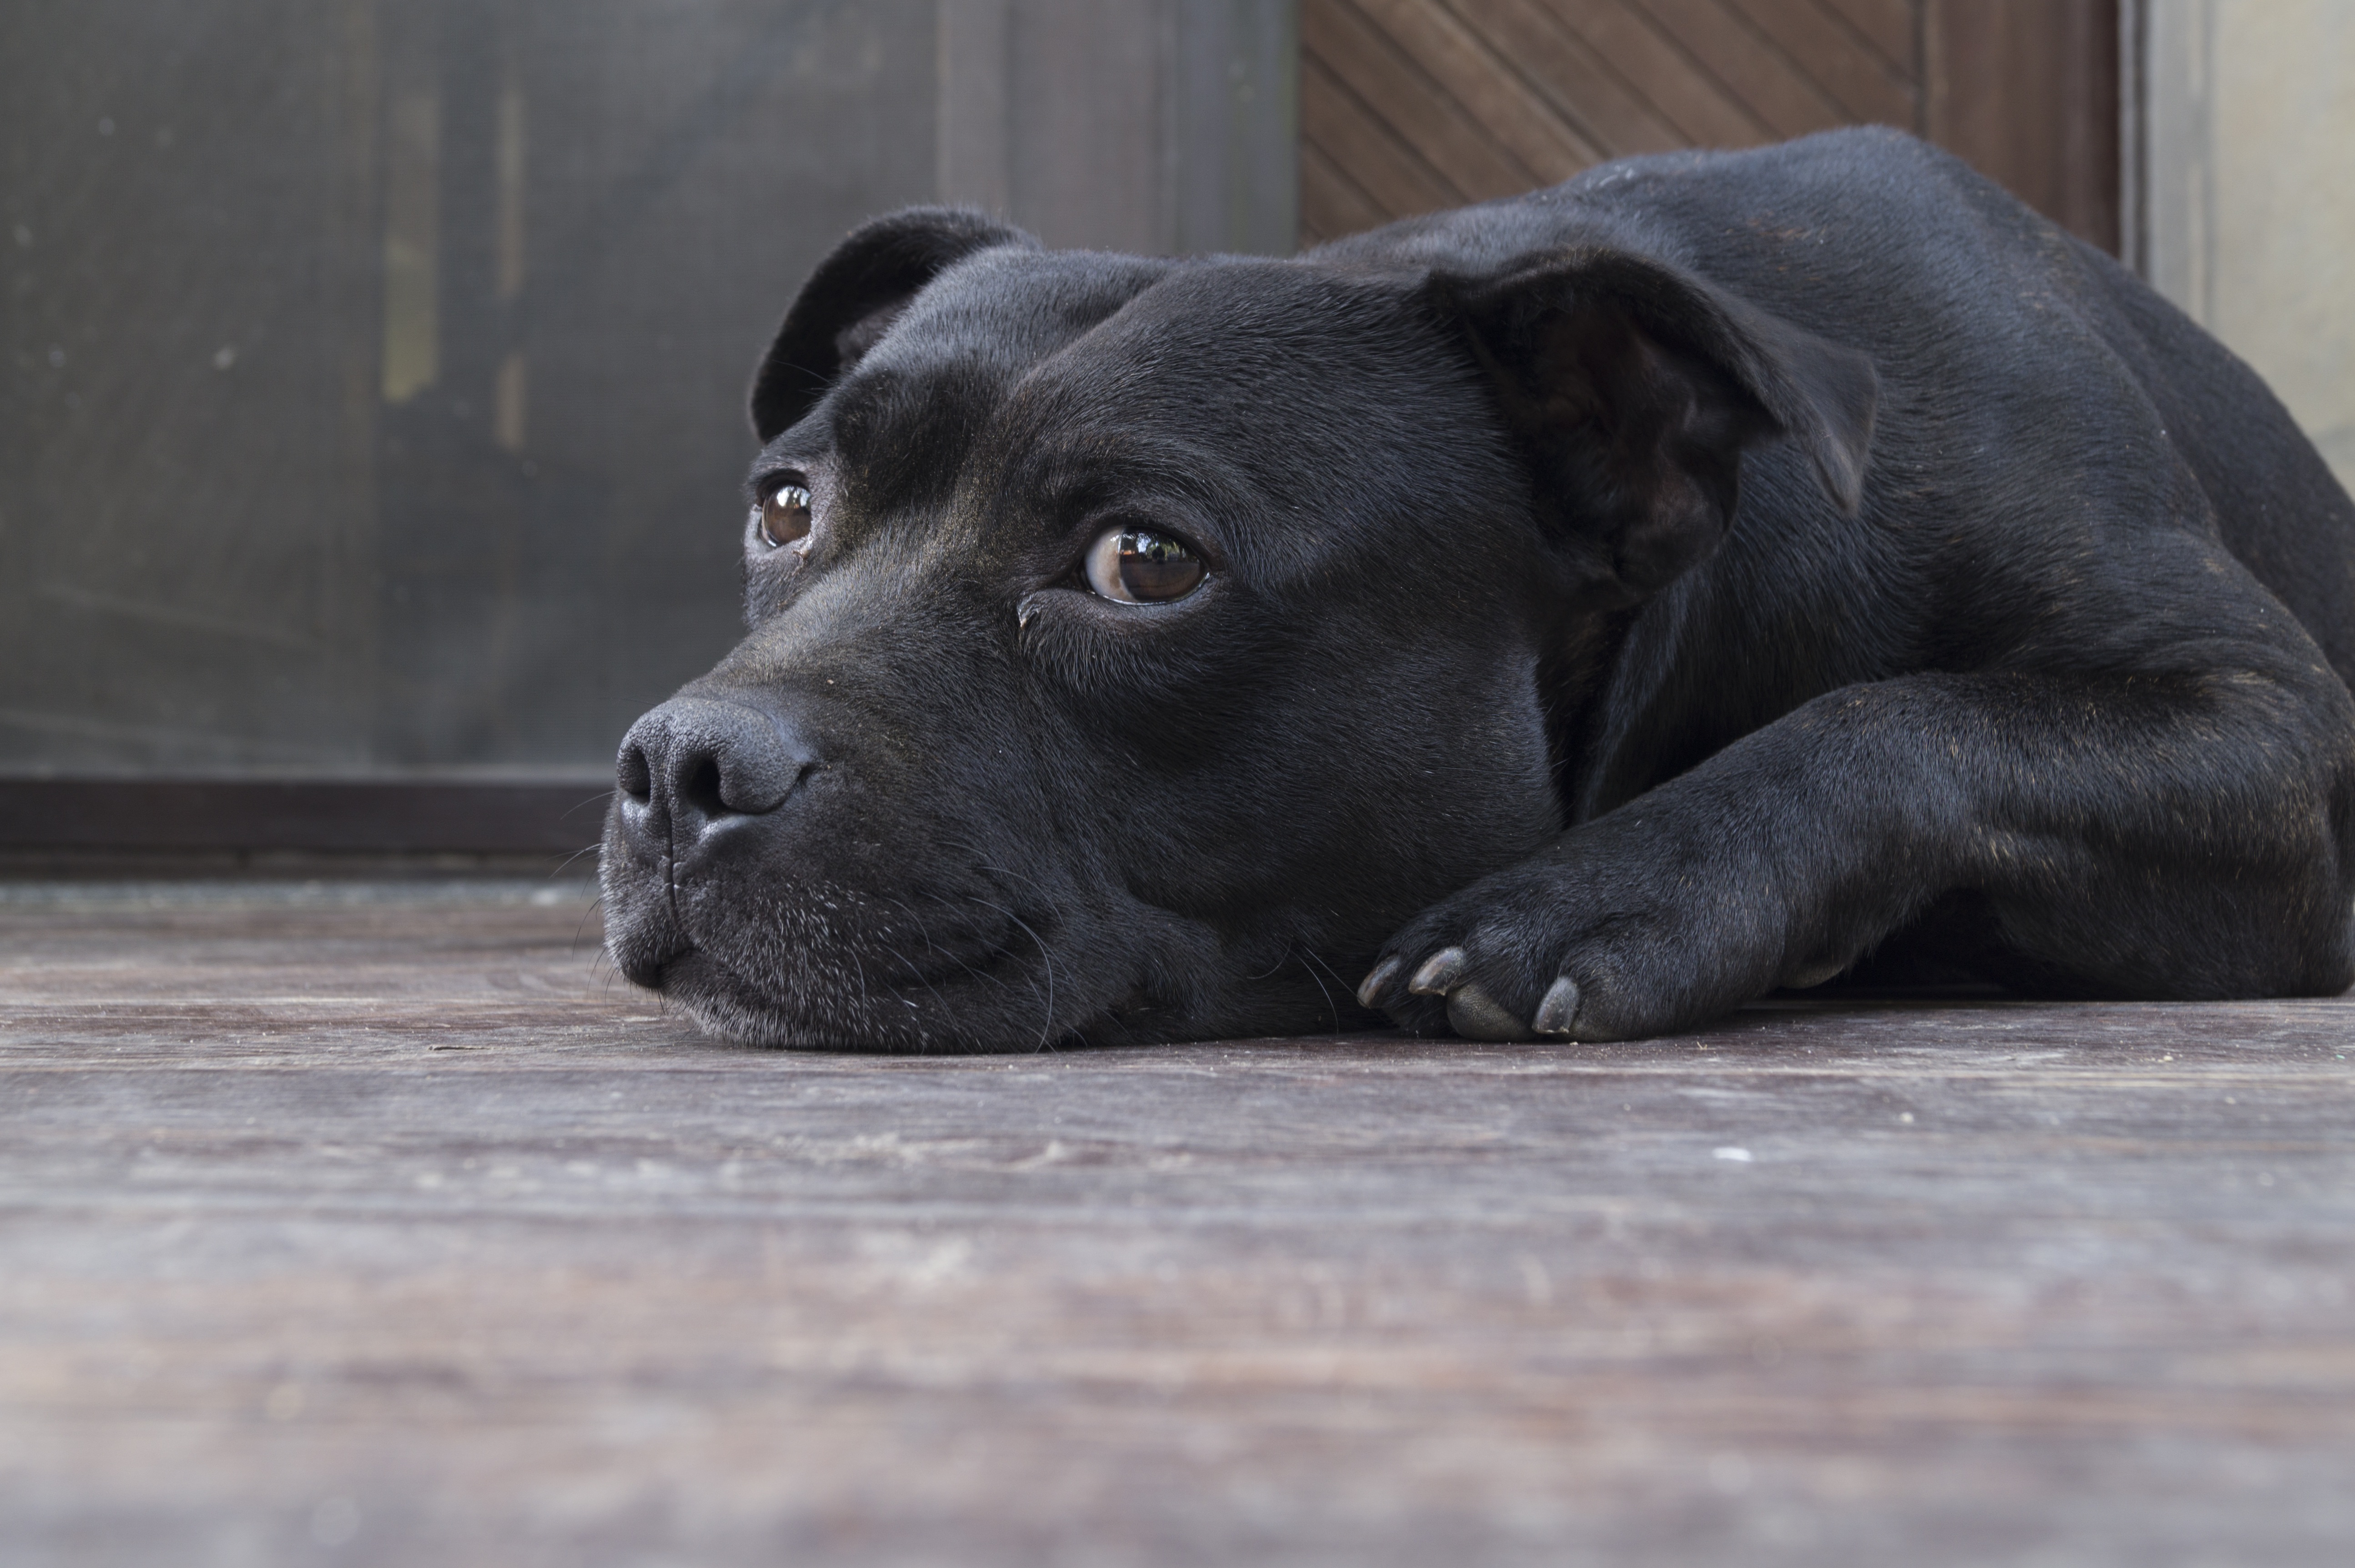
puppy, dog, animal, mammal, vertebrate, labrador retriever, tired, dog breed, terrier, staffordshire bull terrier, tiredness, dog like mammal, american pit bull terrier, cane corso